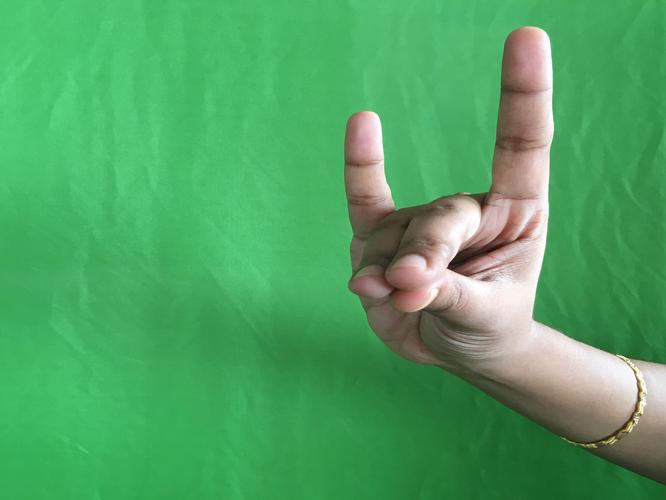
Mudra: Simhamukham
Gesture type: single_hand